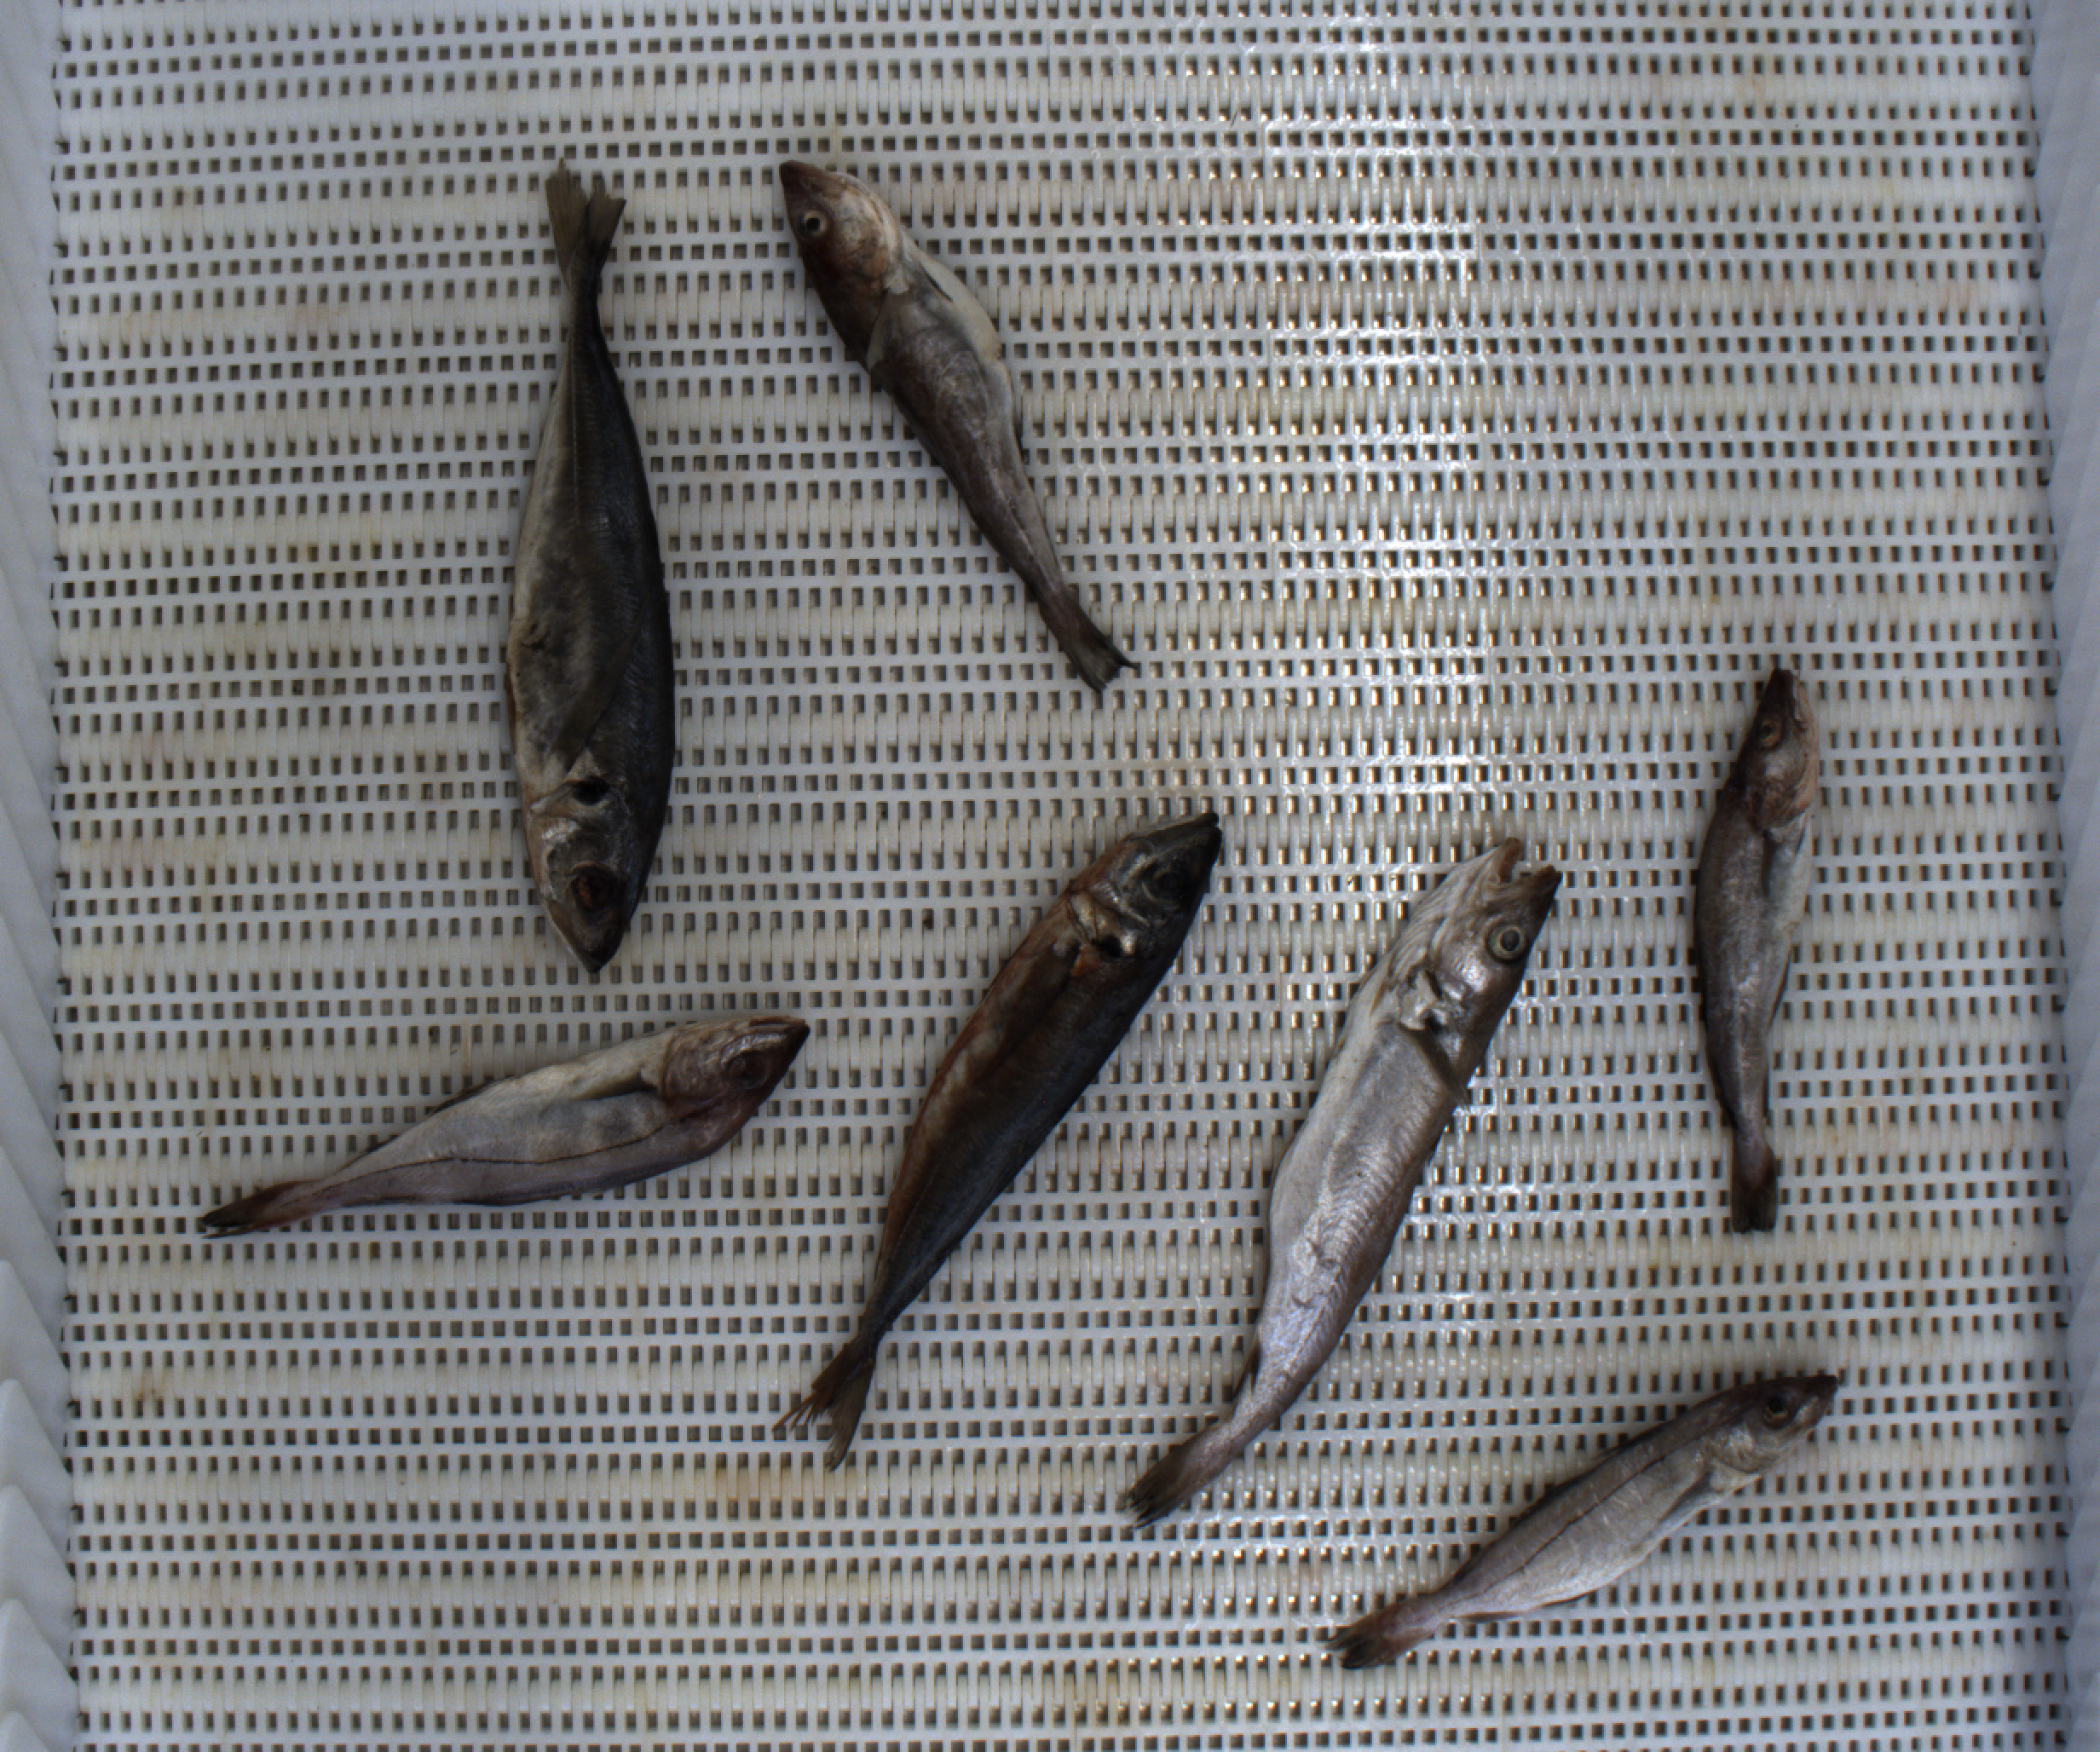
Total fish: 7
Cod: 2
Haddock: 2
Whiting: 1
Hake: 0
Horse mackerel: 2
Saithe: 0
Other: 0